Little Joy

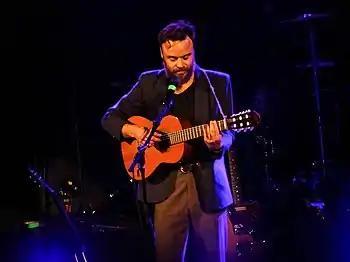
Rodrigo Amarante of Little Joy

Amarante and Moretti met in 2006, at a festival in Lisbon where both their bands were performing, and the idea came up to start a new musical project unrelated to their respective bands. In 2007, with Los Hermanos on hiatus "for an undetermined amount of time", Amarante traveled to Los Angeles to collaborate with Devendra Banhart on his "Smokey Rolls Down Thunder Canyon" album. He and Moretti met during recording breaks and talked about "anything but music." Through mutual acquaintances, they met multi-instrumentalist Jordana Shapiro, who goes by "Binki," and she encouraged the pair to work on a few songs Moretti had begun writing. The band then moved into a house in the Echo Park area of Los Angeles to write more original music and record some demos. The band was christened "Little Joy" after a cocktail lounge not far from their house.